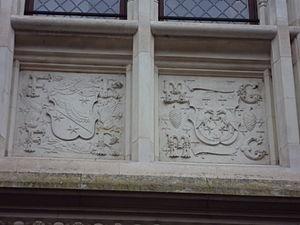
Hôtel d'Alluye
L’hôtel d’Alluye est un hôtel particulier du XVIᵉ siècle situé au Nᵒ 8 de la rue Saint-Honoré, à Blois, dans le département français de Loir-et-Cher. Construit par Florimond Robertet alors qu'il était secrétaire et notaire du roi Louis XII, l'hôtel porte le nom de sa baronnie d'Alluye.